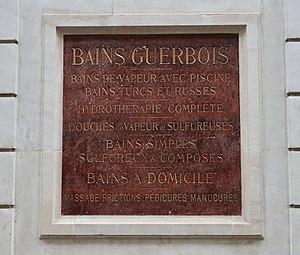
Plaque devant Les Bains Douches, 7 rue du Bourg-l’Abbé (Paris, 3e).
Les Bains Douches était une boîte de nuit située 7 rue du Bourg-l’Abbé dans le 3ᵉ arrondissement de Paris.